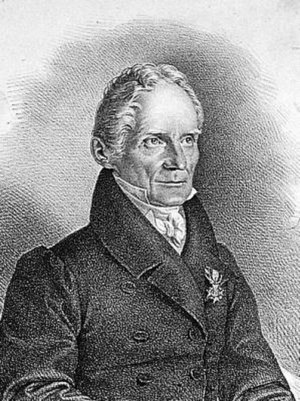
Friedrich Mohs
Carl Friedrich Christian Mohs var en tysk geolog og mineralog. Udviklede Mohs skala, en skala til beskrivelse af hårdheder i materialer.